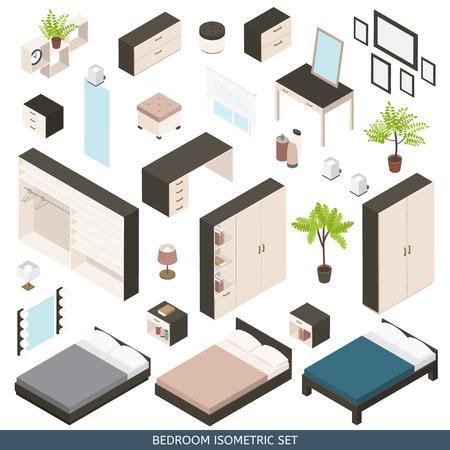
isometric icon set of create a bedroom with furniture and accessories to decorate apartments illustration vector